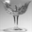
Label: cup